Sky position (RA, Dec in degrees): 354.046, -0.817
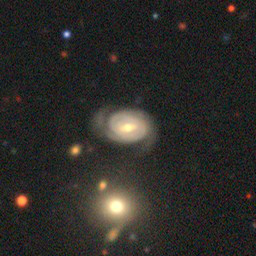
Galaxy morphology: Barred Spiral Galaxies